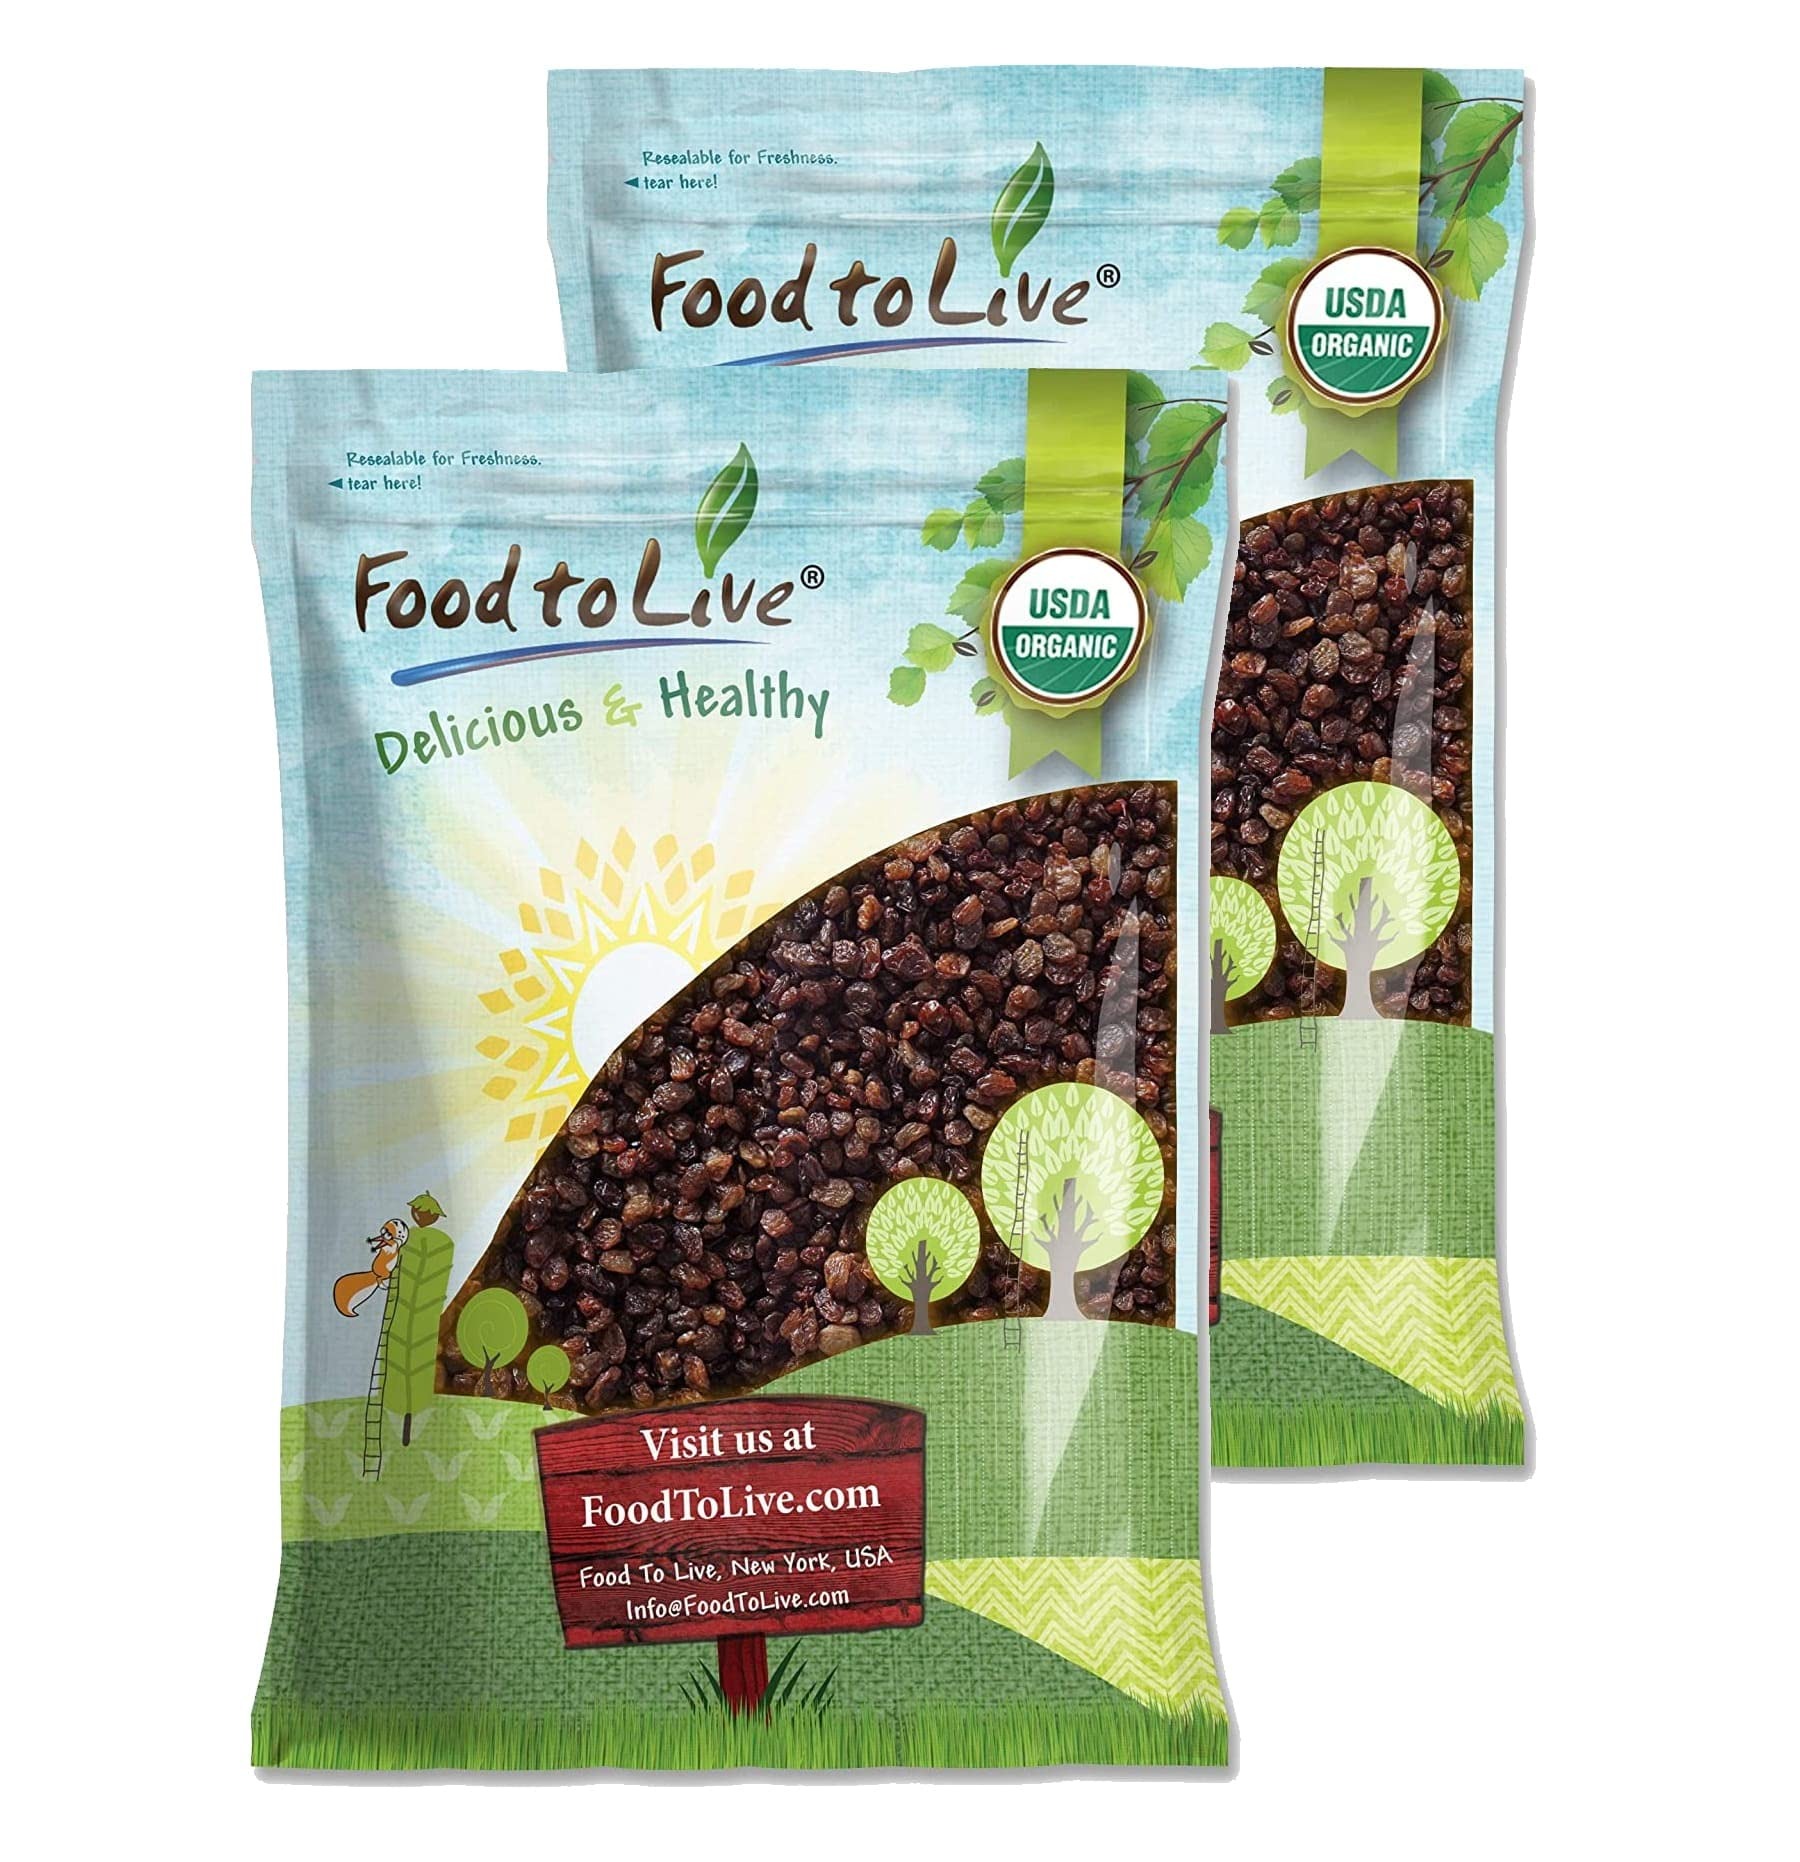
Item Name: Food to Live Imported Organic Raisins, 16 Pounds — Sun Dried Thompson Seedless Select Grapes, Non-GMO, Raw, No Sugar added, Pesticide-Free, Vegan, Lightly Coated with Organic Sunflower Oil
Bullet Point 1: ORGANIC: Our Turkish Organic Raisins is non-GMO and 100% free from any contaminants.
Bullet Point 2: ANY WAYS TO USE: Enjoy Turkish Organic Raisins in pastry, salads, desserts, fruit drinks.
Bullet Point 3: NUTRITIOUS BOOST: Turkish Organic Raisins will provide you with a variety of essential vitamins and minerals.
Bullet Point 4: GREAT SNACK: Turkish Organic Raisins are an indispensable dried fruit for your snack at any time.
Bullet Point 5: HEALTHY ENERGY SOURCE: Snacking on our Organic Raisins fills you with energy right away.
Value: 256.0
Unit: Ounce

Price: 80.99